Robinson's Requiem

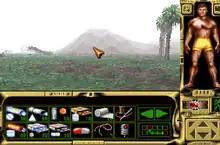
3DO version screenshot.

"Robinson's Requiem" was originally published by Silmarils exclusively in Europe for the Atari ST, Atari Falcon and Amiga in 1994. The Atari Falcon version was released on diskettes and CD-ROM, with the latter featuring full motion video cutscenes. The game was later released for PC and Macintosh by ReadySoft in North America and Europe by Daze Marketing, featuring minimal changes compared to the original versions and has since been re-released on compilations for modern PC platforms through download services such as Good Old Games. The 3DO Interactive Multiplayer version was originally announced for a February 1995 release by ReadySoft, but due to extensive delays, it was not released until 1996, only in North America, and became one of the last games released for the system. Though it features the same full motion video cutscenes as the CD-ROM release for Atari Falcon, the visuals are now rendered with polygons instead of voxels.